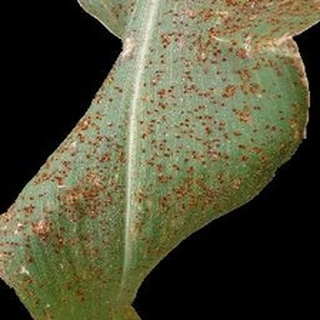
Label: corn_common_rust